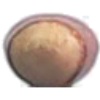
Label: hazelnut